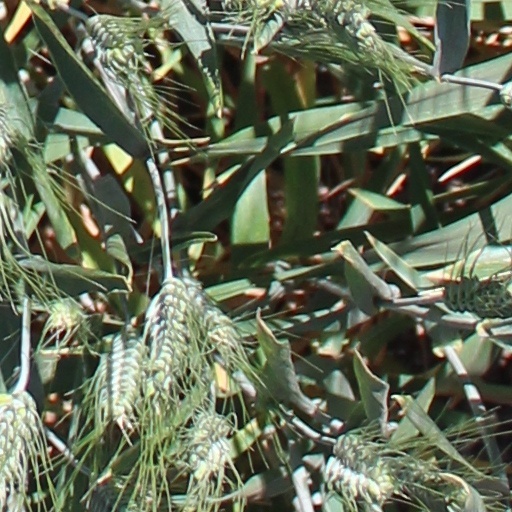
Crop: wheat